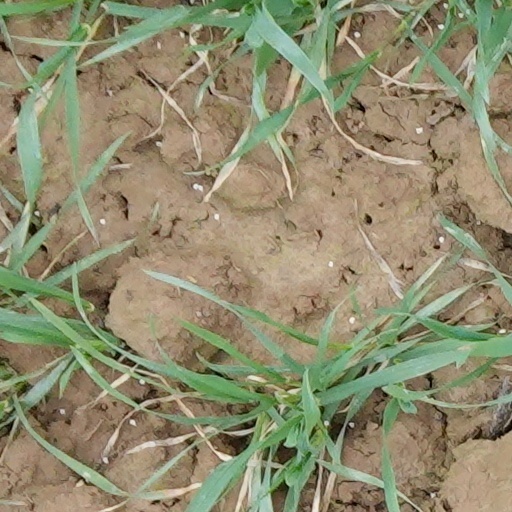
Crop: wheat